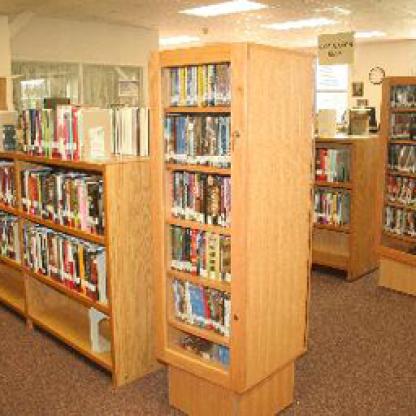
Scene: Indoor